Avonside

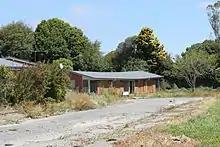
Christchurch City Council housing units in Bowie Place prior to demolition in February 2014

The Avonside district was first mentioned in the Lyttelton times as a local district by Bishop Selwyn in 1855. The newly established parish in Avonside built a church dedicated to the Holy Trinity and the church and burial grounds were consecrated on 24 February 1857. Avonside was home to Avonside Girls' High School. It also has the Avon River / Ōtākaro flowing through it.